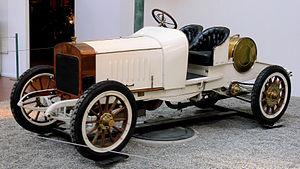
Cette liste présente les véhicules automobiles protégés au titre des monuments historiques en France.
Émile Mathis, né le 15 mars 1880 à Strasbourg et mort le 3 août 1956 à Genève, est un ingénieur automobile alsacien, fondateur de la marque de constructeur automobile Mathis.
Les Mathis Hermès Simplex ou Hermès ou Bugatti Hermès ou Bugatti Type 6 et Bugatti Type 7 sont des modèles d'automobile allemand conçus par Ettore Bugatti et commercialisées par Mathis d'Émile Mathis entre 1904 et 1907, en quatre variantes de motorisation.
Dragutin Esser est un ingénieur automobile français d'origine alsacienne, à l'occasion pilote automobile.